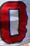
Number: 0